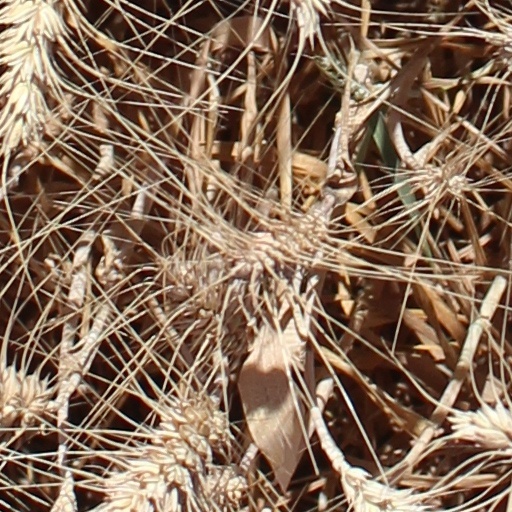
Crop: wheat